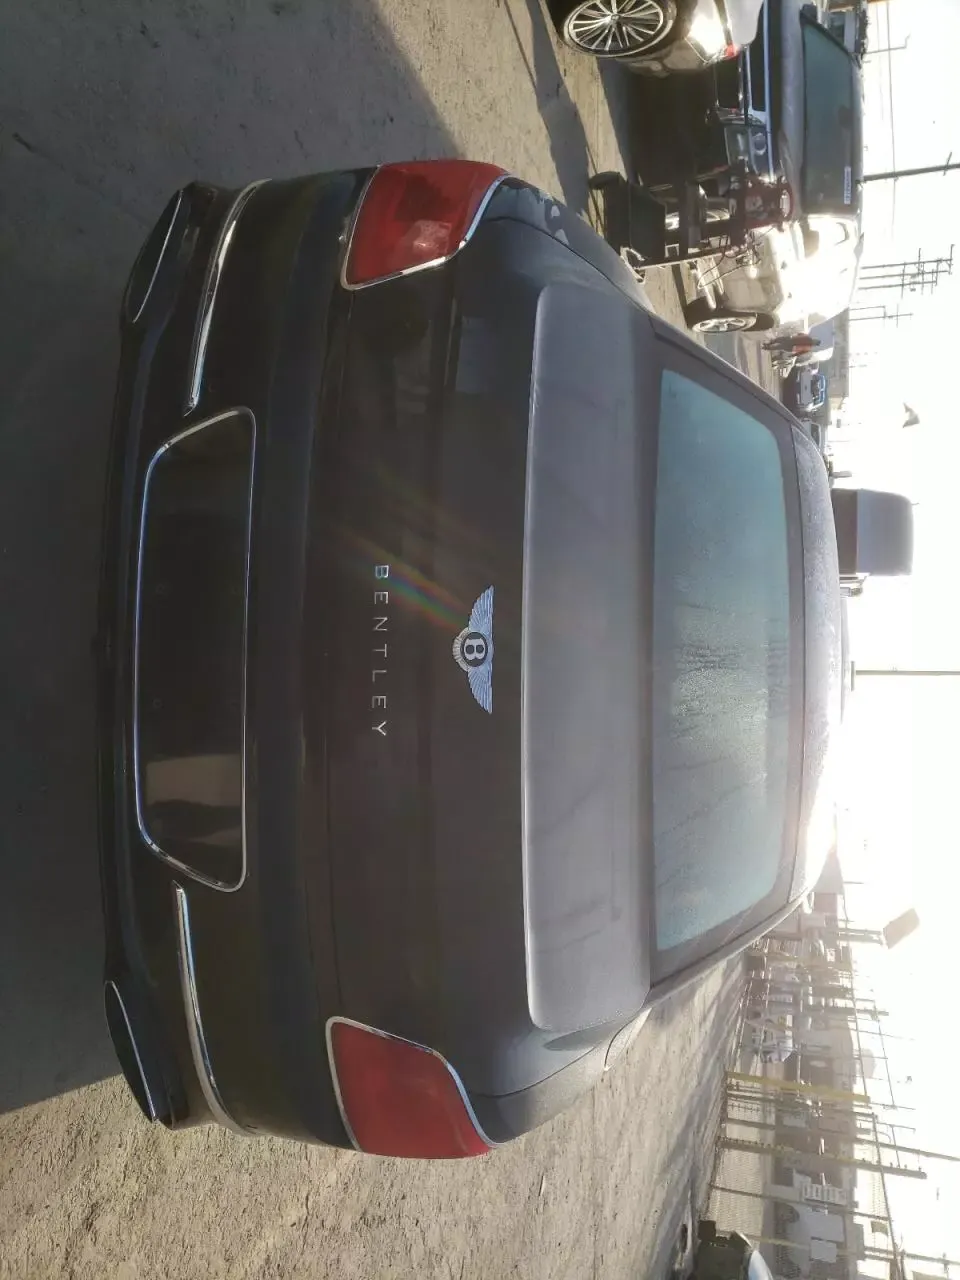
Aucun dommage détecté.
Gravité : aucun